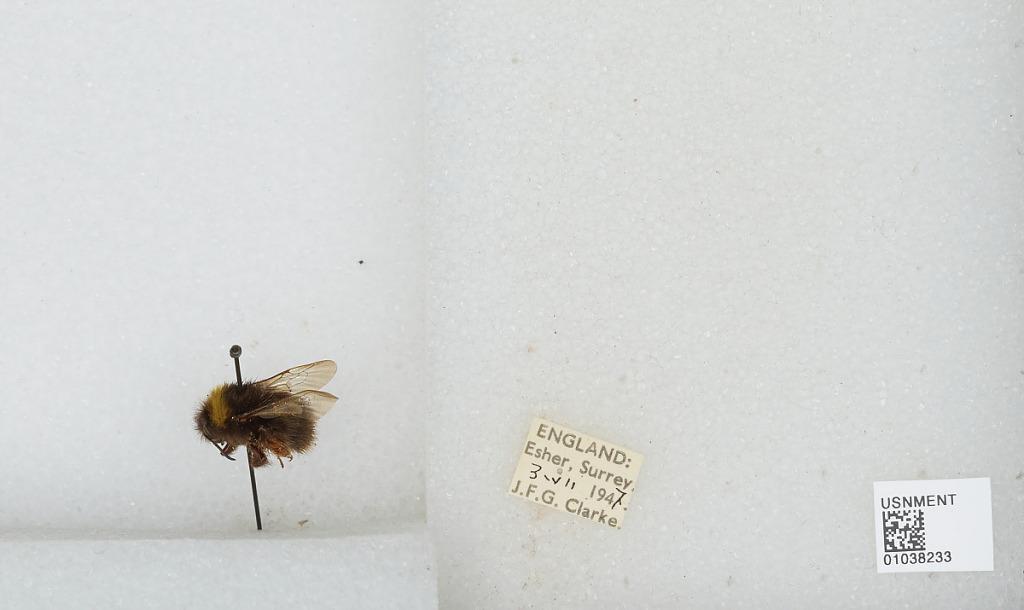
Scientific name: Bombus (Pyrobombus) pratorum (Linnaeus)
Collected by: J. Clarke
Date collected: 1947-7-3
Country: United Kingdom
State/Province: England
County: Surrey
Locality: Esher
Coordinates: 51.3691, -0.365